Digital divide in South Korea

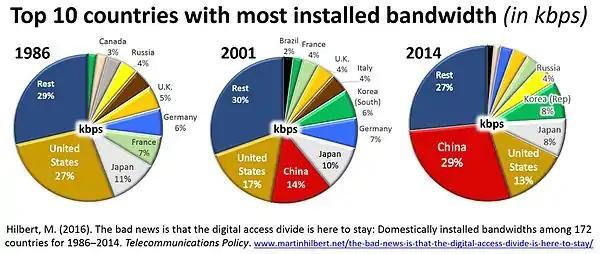
South Korea has become a more influential country with bandwidth.

However, the nature of information and knowledge, through commercialization process in capitalism, could make a greater problem than supposition. So, information and knowledge is different from previous products (shoes, clothes, food so on) in that information and knowledge's cyclic process from creating and application to extinction is most fast. Also, those alteration in quantity and quality is unpredictable. From the nature of information and knowledge, those could make enormous social inequality (ex. class, state, sex, education, region etc.). Furthermore, a global effect feature, one of the information and knowledge's nature, can deepen global inequality and further sharpen the 2080 society, called Pareto's law.